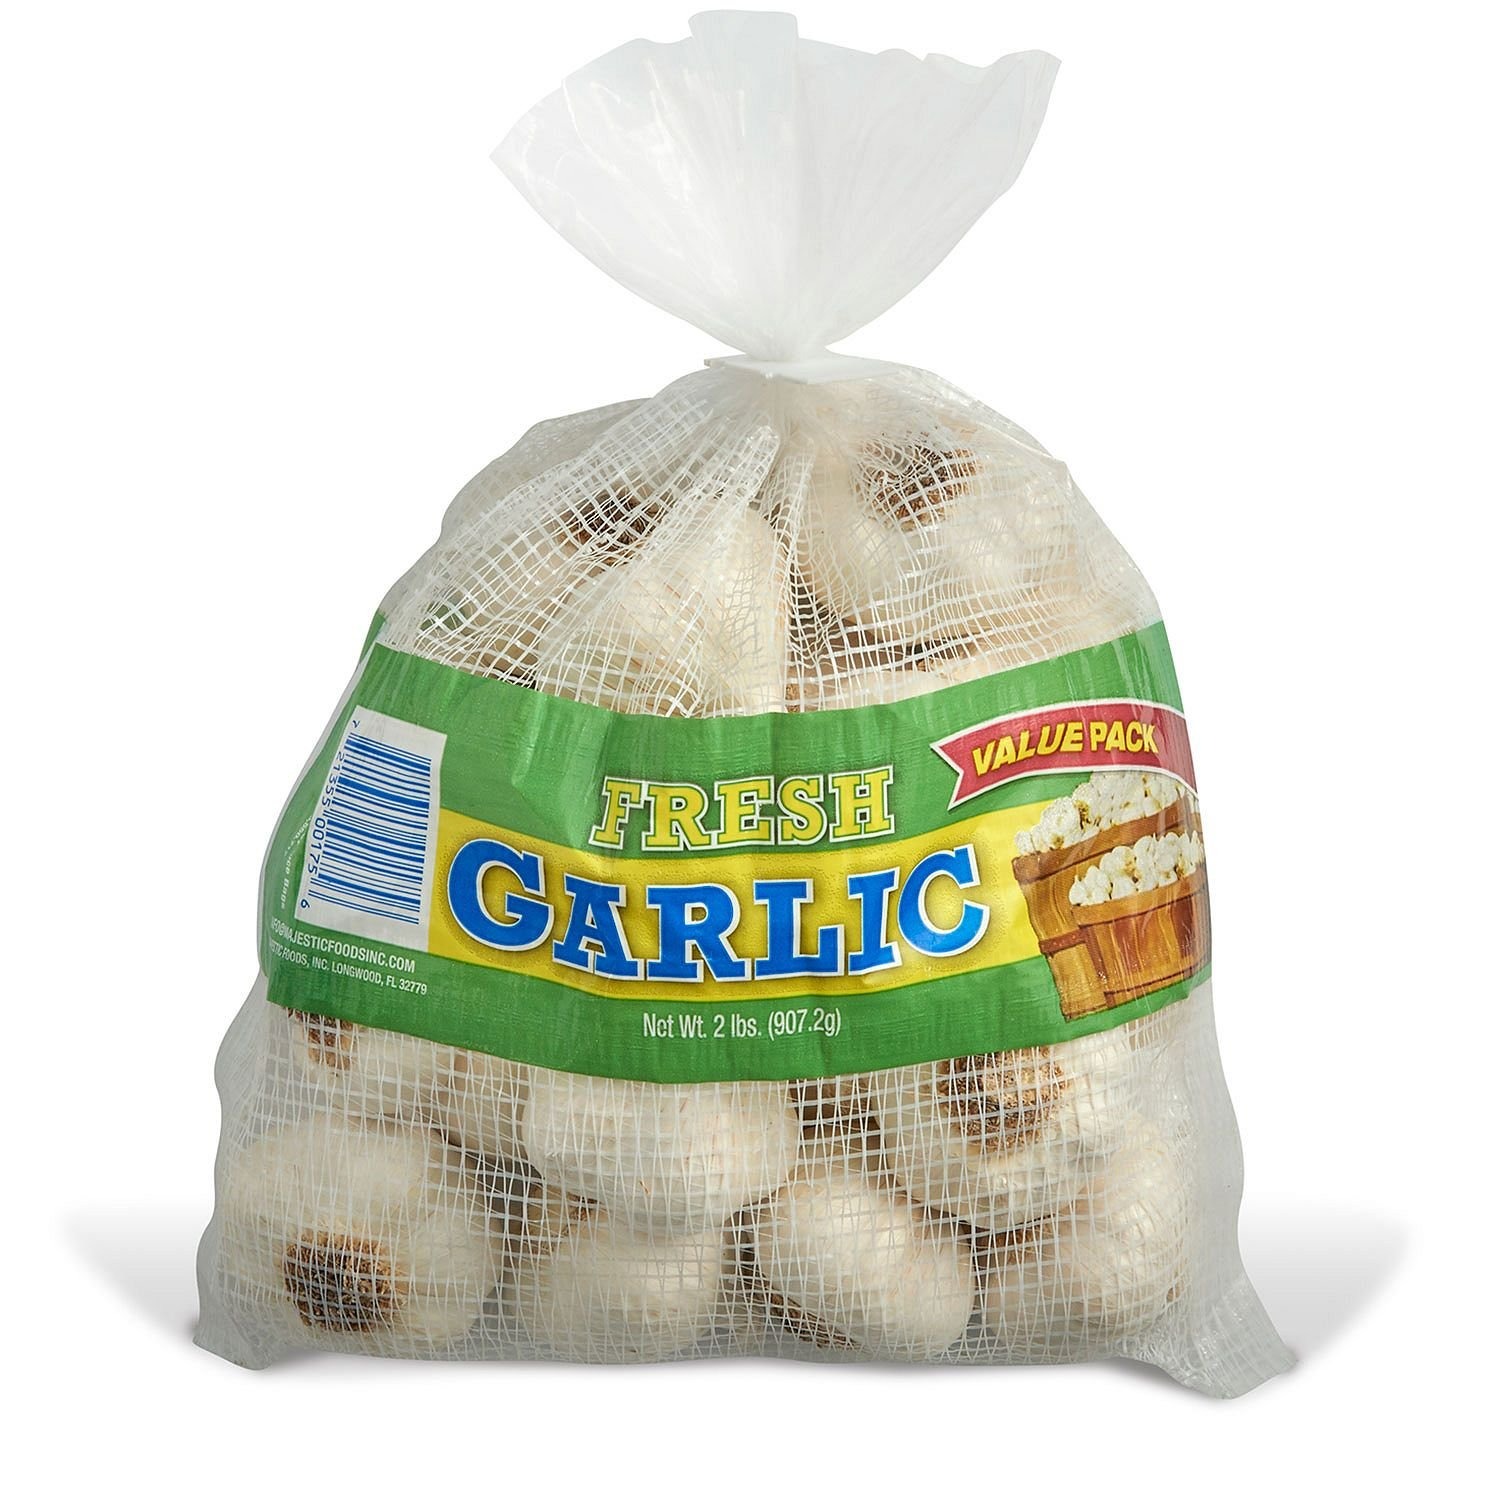
Item Name: Whole Fresh Garlic Bulbs (2 lbs.)
Value: 32.0
Unit: Fl Oz

Price: 5.98